Amanda Kerfstedt

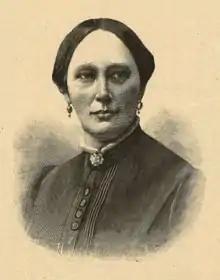
Amanda Kerfstedt

Hilda Augusta "Amanda" Kerfstedt, née "Hallström" (5 June 1835, in Eskilstuna – 10 April 1920, in Stockholm), was a Swedish novelist, playwright and translator. She was a popular and noted writer in late 19th and early 20th century Sweden, and participated in public debate. She was also engaged in the movement for women's rights, and active in the Fredrika Bremer Association and Married Woman's Property Rights Association. As a feminist, she focused on the debate around sexual equality, and was critical to the contemporary sexual double standards for men and women. As such, she was one of the participants in the Nordic sexual morality debate, the public debate in Swedish papers, books and plays, which took place during the 1880s. Kerfstedt was a member of the women's association Nya Idun and one of its first committee members. She was the editor of the feminist paper "Dagny", the publication of the Fredrika Bremer Association, in 1888–1891. She was especially noted within the debate on children's literature.